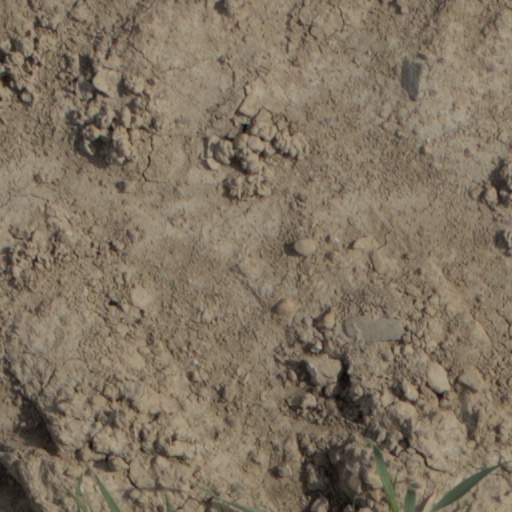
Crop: wheat